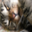
Label: cat